Declaration of the Rights of Man and of the Citizen

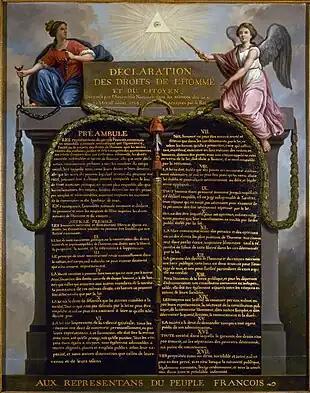
"Declaration of the Rights of Man and of the Citizen", a portrait by Jean-Jacques-François Le Barbier

The Declaration of the Rights of Man and of the Citizen, set by France's National Constituent Assembly in 1789, is a human and civil rights document from the French Revolution; the French title can be translated in the modern era as "Declaration of Human and Civic Rights". Inspired by Enlightenment philosophers, the declaration was a core statement of the values of the French Revolution and had a significant impact on the development of popular conceptions of individual liberty and democracy in Europe and worldwide.